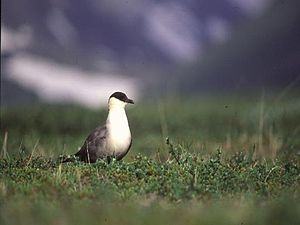
Lille kjove
Den lille kjove er en fugl i kjovefamilien, der ruger i de arktiske egne af Eurasien og Nordamerika. Med en længde på 40–55 cm er arten den mindste kjoveart. Den er en fåtallig trækgæst i Danmark om efteråret.